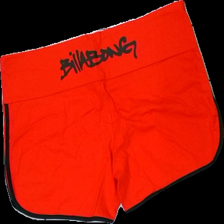
View: back
Type: Shorts
Category: Unisex
Brand: Billabong
Colors: Orange, Black
Material: 100% cott
Pattern: Logo print
Cut: Regular
Size: XXL
Season: All
Price range: <50
Recommended usage: Reuse
Comment: märkeskopia